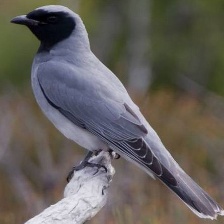
Species: GREY CUCKOOSHRIKE
Scientific name: CORACINA CAESIA